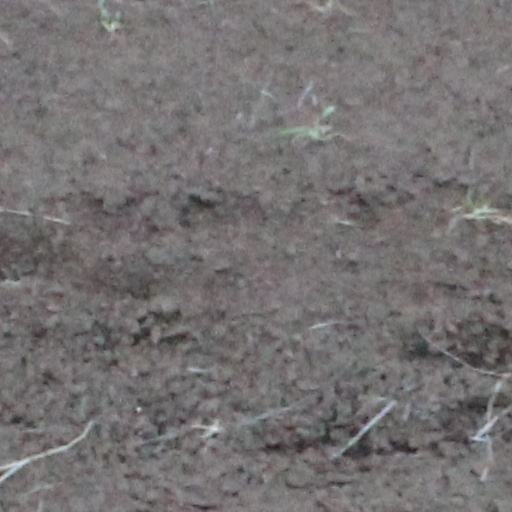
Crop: wheat